Off the Wall

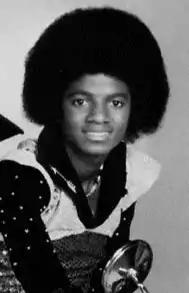
Jackson in 1977

Between 1972 and 1975, Michael Jackson released a total of four solo studio albums with Motown: "Got to Be There", "Ben", "Music & Me", and "Forever, Michael". These were released as part of the Jackson 5 franchise, and produced successful singles such as "Got to Be There", "Ben" and a remake of Bobby Day's "Rockin' Robin". The Jackson 5's sales, however, began declining in 1973, and the band members chafed under Motown's strict refusal to allow them creative control or input. Although the group scored several top 40 hits, including the top five disco single "Dancing Machine" and the top 20 hit "I Am Love", the Jackson 5 (minus Jermaine Jackson) left Motown in 1975. The Jackson 5 signed a new contract with CBS Records in June 1975, first joining the Philadelphia International Records division and then Epic Records. As a result of legal proceedings, the group was renamed the Jacksons. After the name change, the band continued to tour internationally, releasing five more studio albums between 1976 and 1984: their self-titled eleventh album, "Goin' Places", "Destiny", "Triumph", and "Victory", as well as a live concert album in 1981. During that period, Michael was not only the lead singer, but also the chief songwriter for the group, writing or co-writing such hits as "Shake Your Body (Down to the Ground)", "This Place Hotel" and "Can You Feel It".